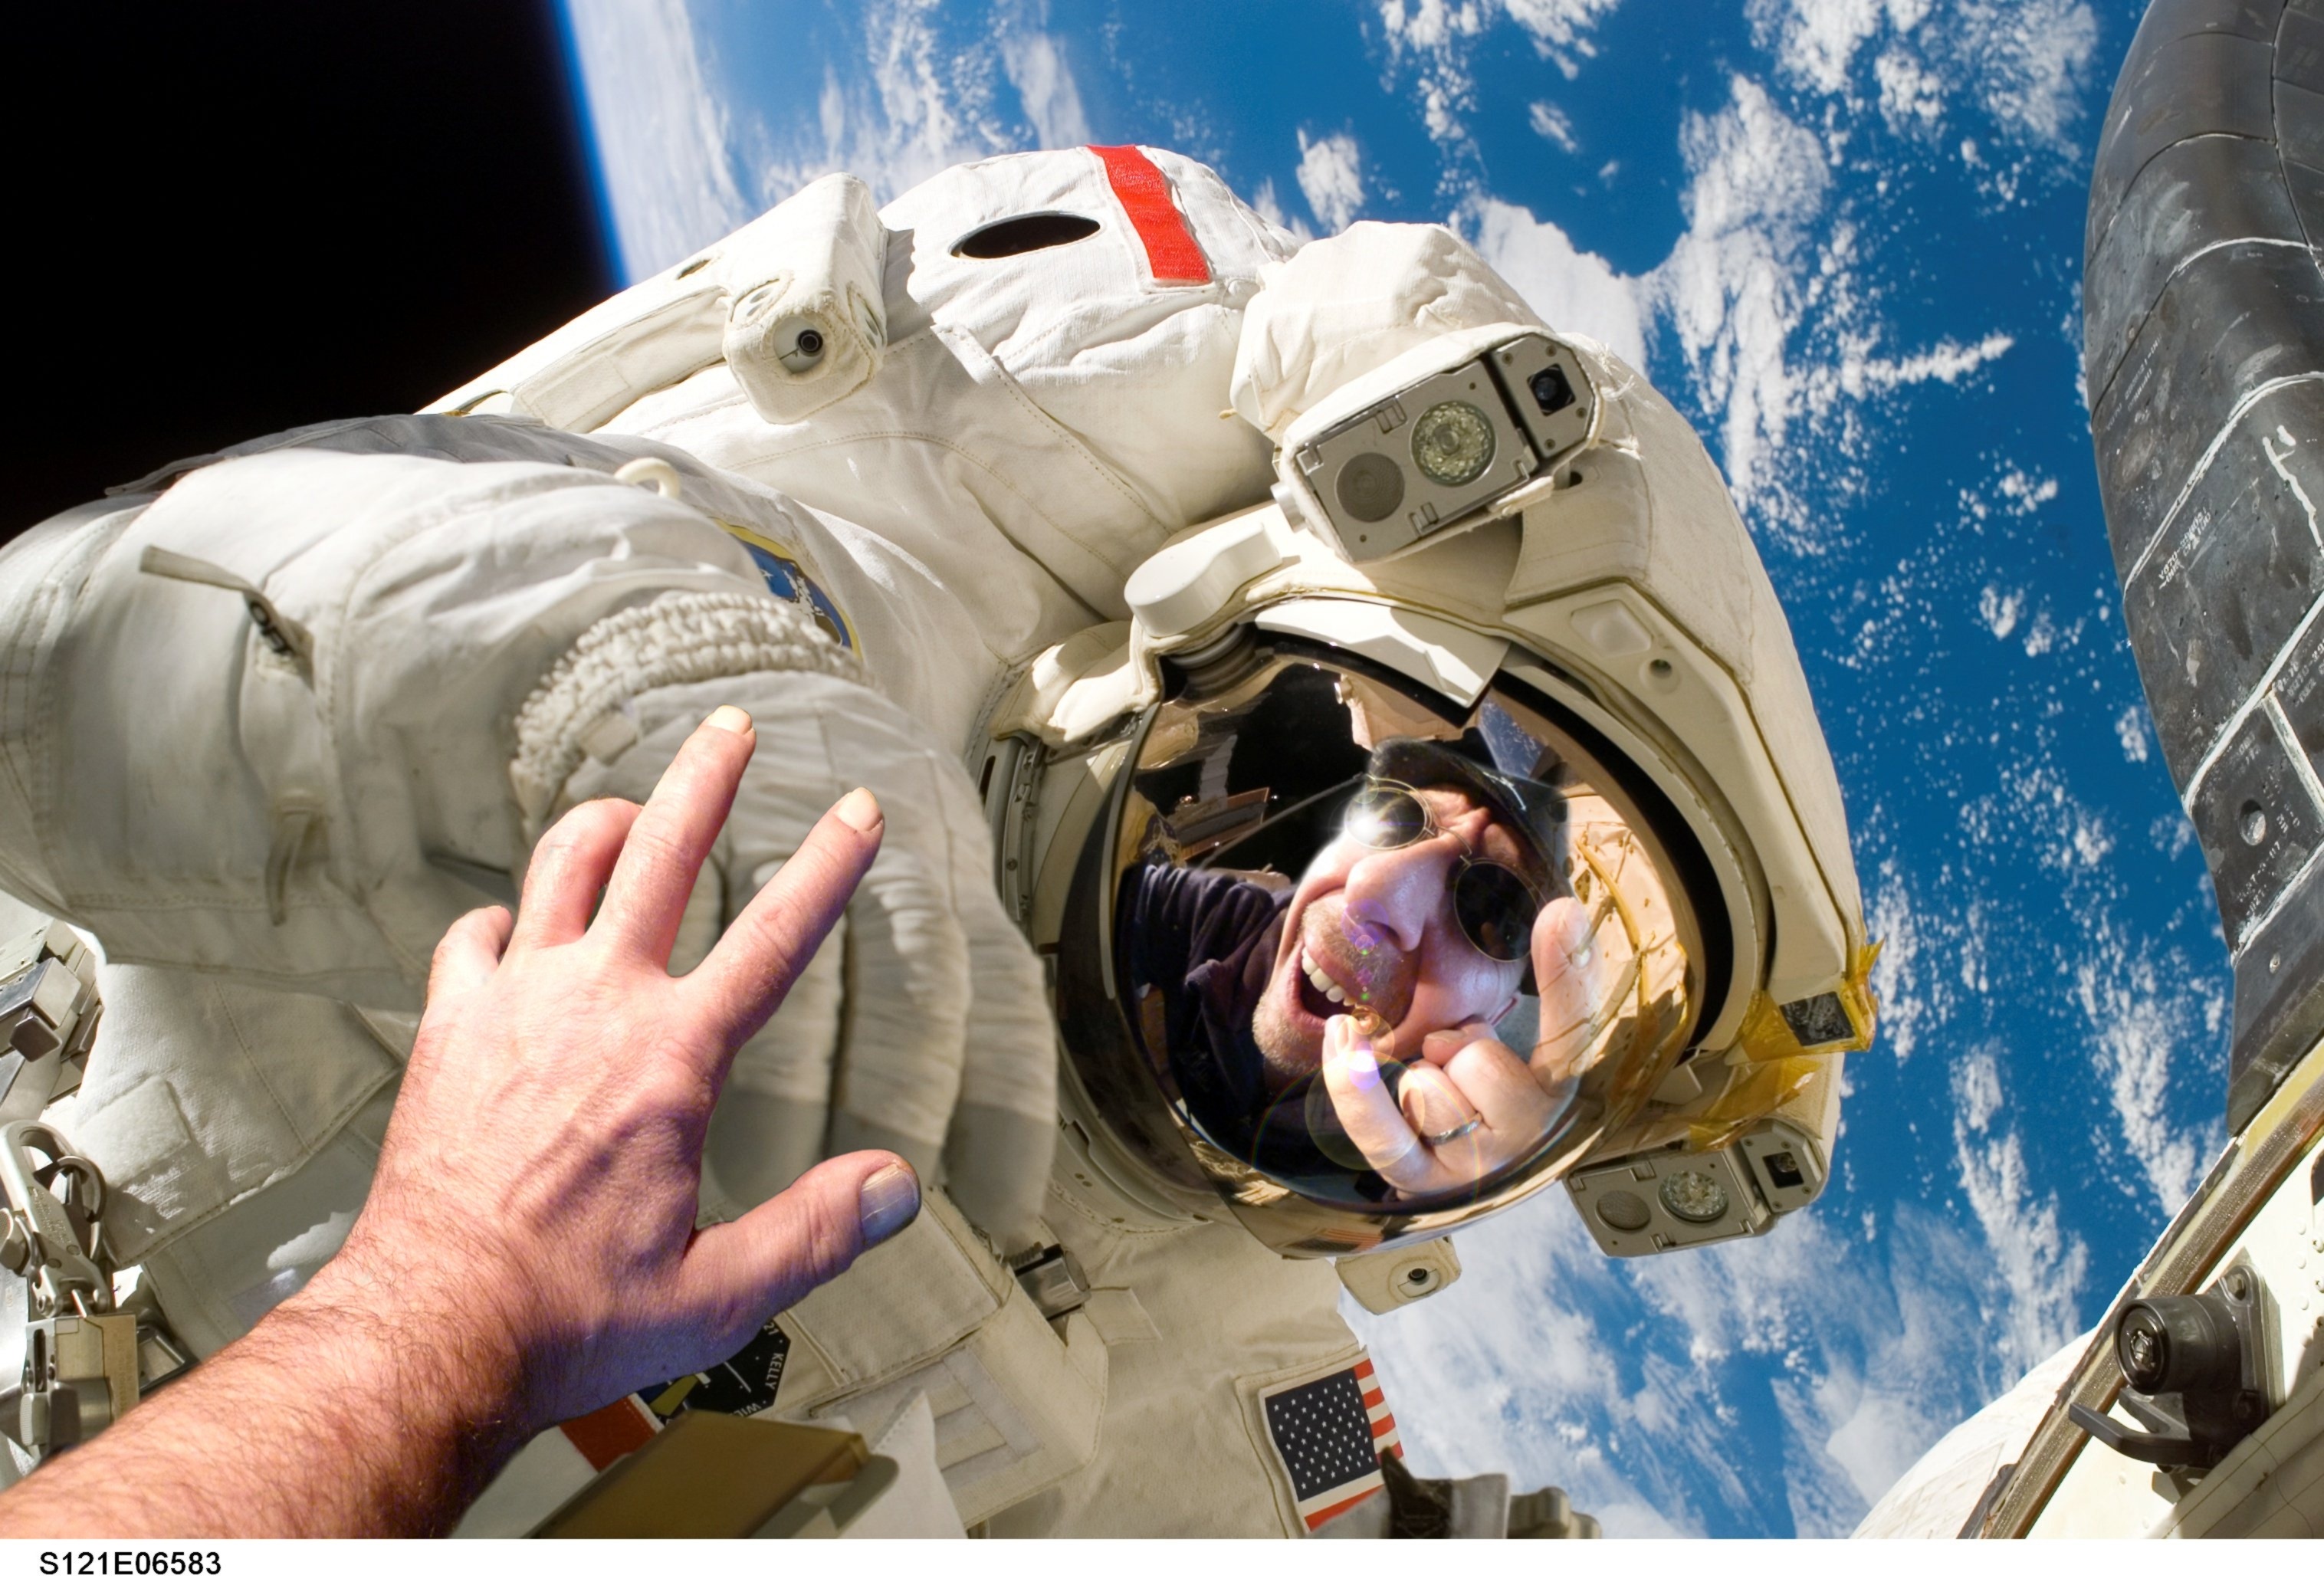
space, astronaut, helm, fantasy, photo montage, space travel, space suit